Dire wolf

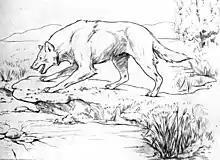
Restoration of a dire wolf by an asphalt pool, by E. S. Christman, 1913

The difference between the male and female of a species apart from their sex organs is called sexual dimorphism, and in this regard little variance exists among the canids. A study of dire wolf remains dated 15,360–14,310YBP and taken from one pit that focused on skull length, canine tooth size, and lower molar length showed little dimorphism, similar to that of the gray wolf, indicating that dire wolves lived in monogamous pairs. Their large size and highly carnivorous dentition supports the proposal that the dire wolf was a predator that fed on large prey. To kill ungulates larger than themselves, the African wild dog, the dhole, and the gray wolf depend on their jaws as they cannot use their forelimbs to grapple with prey, and they work together as a pack consisting of an alpha pair and their offspring from the current and previous years. It can be assumed that dire wolves lived in packs of relatives that were led by an alpha pair. Large and social carnivores would have been successful at defending carcasses of prey trapped in the tar pits from smaller solitary predators, and thus the most likely to become trapped themselves. The many "A.d.guildayi" and "Smilodon" remains found in the tar pits suggests that both were social predators.